Cork City F.C.

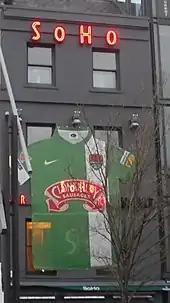
Graphic of a Cork City shirt decorating a bar on Grand Parade

The club's colours largely reflected the traditional colours of association football in Cork, with green and white featuring heavily. Since the club's inception in 1984, the kits also featured a red trim – influenced in part by the traditional Gaelic Athletic Association (GAA) colours of County Cork. Over the years, these base colours were worn in different combinations: originally green and white hoops in 1984, then white shirts with green and red trim in 1989.